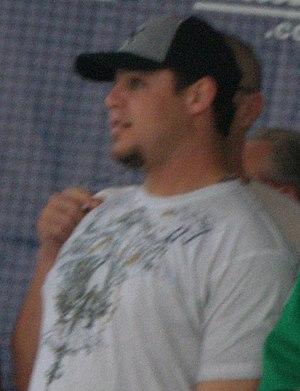
Pierre-Luc Laforest aussi connu sous le nom de Pete Laforest, est un ancien joueur québécois de baseball ayant principalement évolué au poste de receveur. Ayant évolué comme joueur professionnel de 1995 à 2012, il a été le premier gérant des Aigles de Trois-Rivières, une équipe indépendante évoluant dans la Ligue Can-Am, de 2013 jusqu'à son congédiement en 2016.